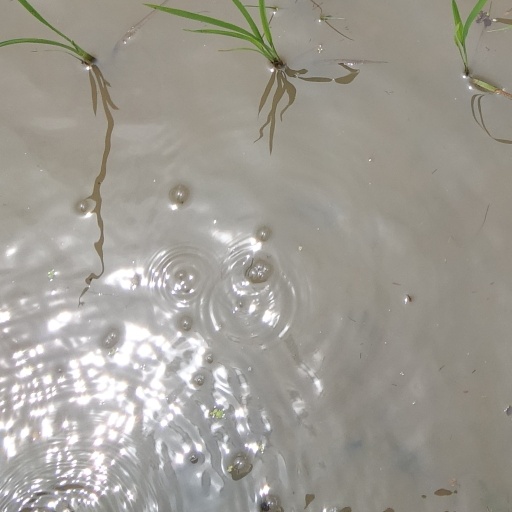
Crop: rice